The Unbroken Cycle

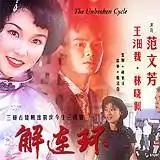
VCD cover

The Unbroken Cycle (解连环) is a TV drama series produced by the former Television Corporation of Singapore (predecessor of MediaCorp, starring Singapore actors Fann Wong and Thomas Ong. A television adaptation of a mystery novel by Singaporean novelist Wu Weicai about the fate of two star-crossed lovers over three lifetimes in pre-war (1920s), post-war (1950s) and modern Singapore, this 1996 drama serial won Fann Wong her first regional nomination as Best Actress at the Asian Television Awards.